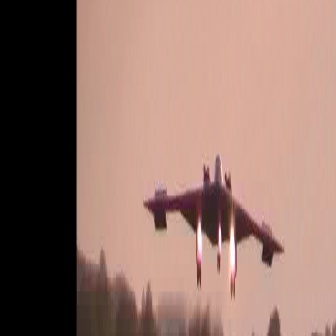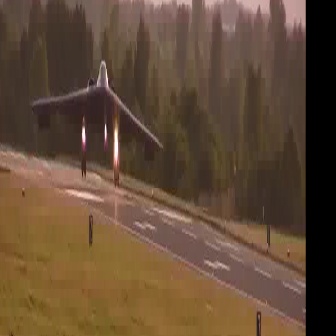
  Please identify the target specified by the bounding box [141,139,285,283] in the first image and locate it in the second image. Return the coordinates in [x_min,y_min,x_max,y_max] format.
Answer: [30,51,163,185]